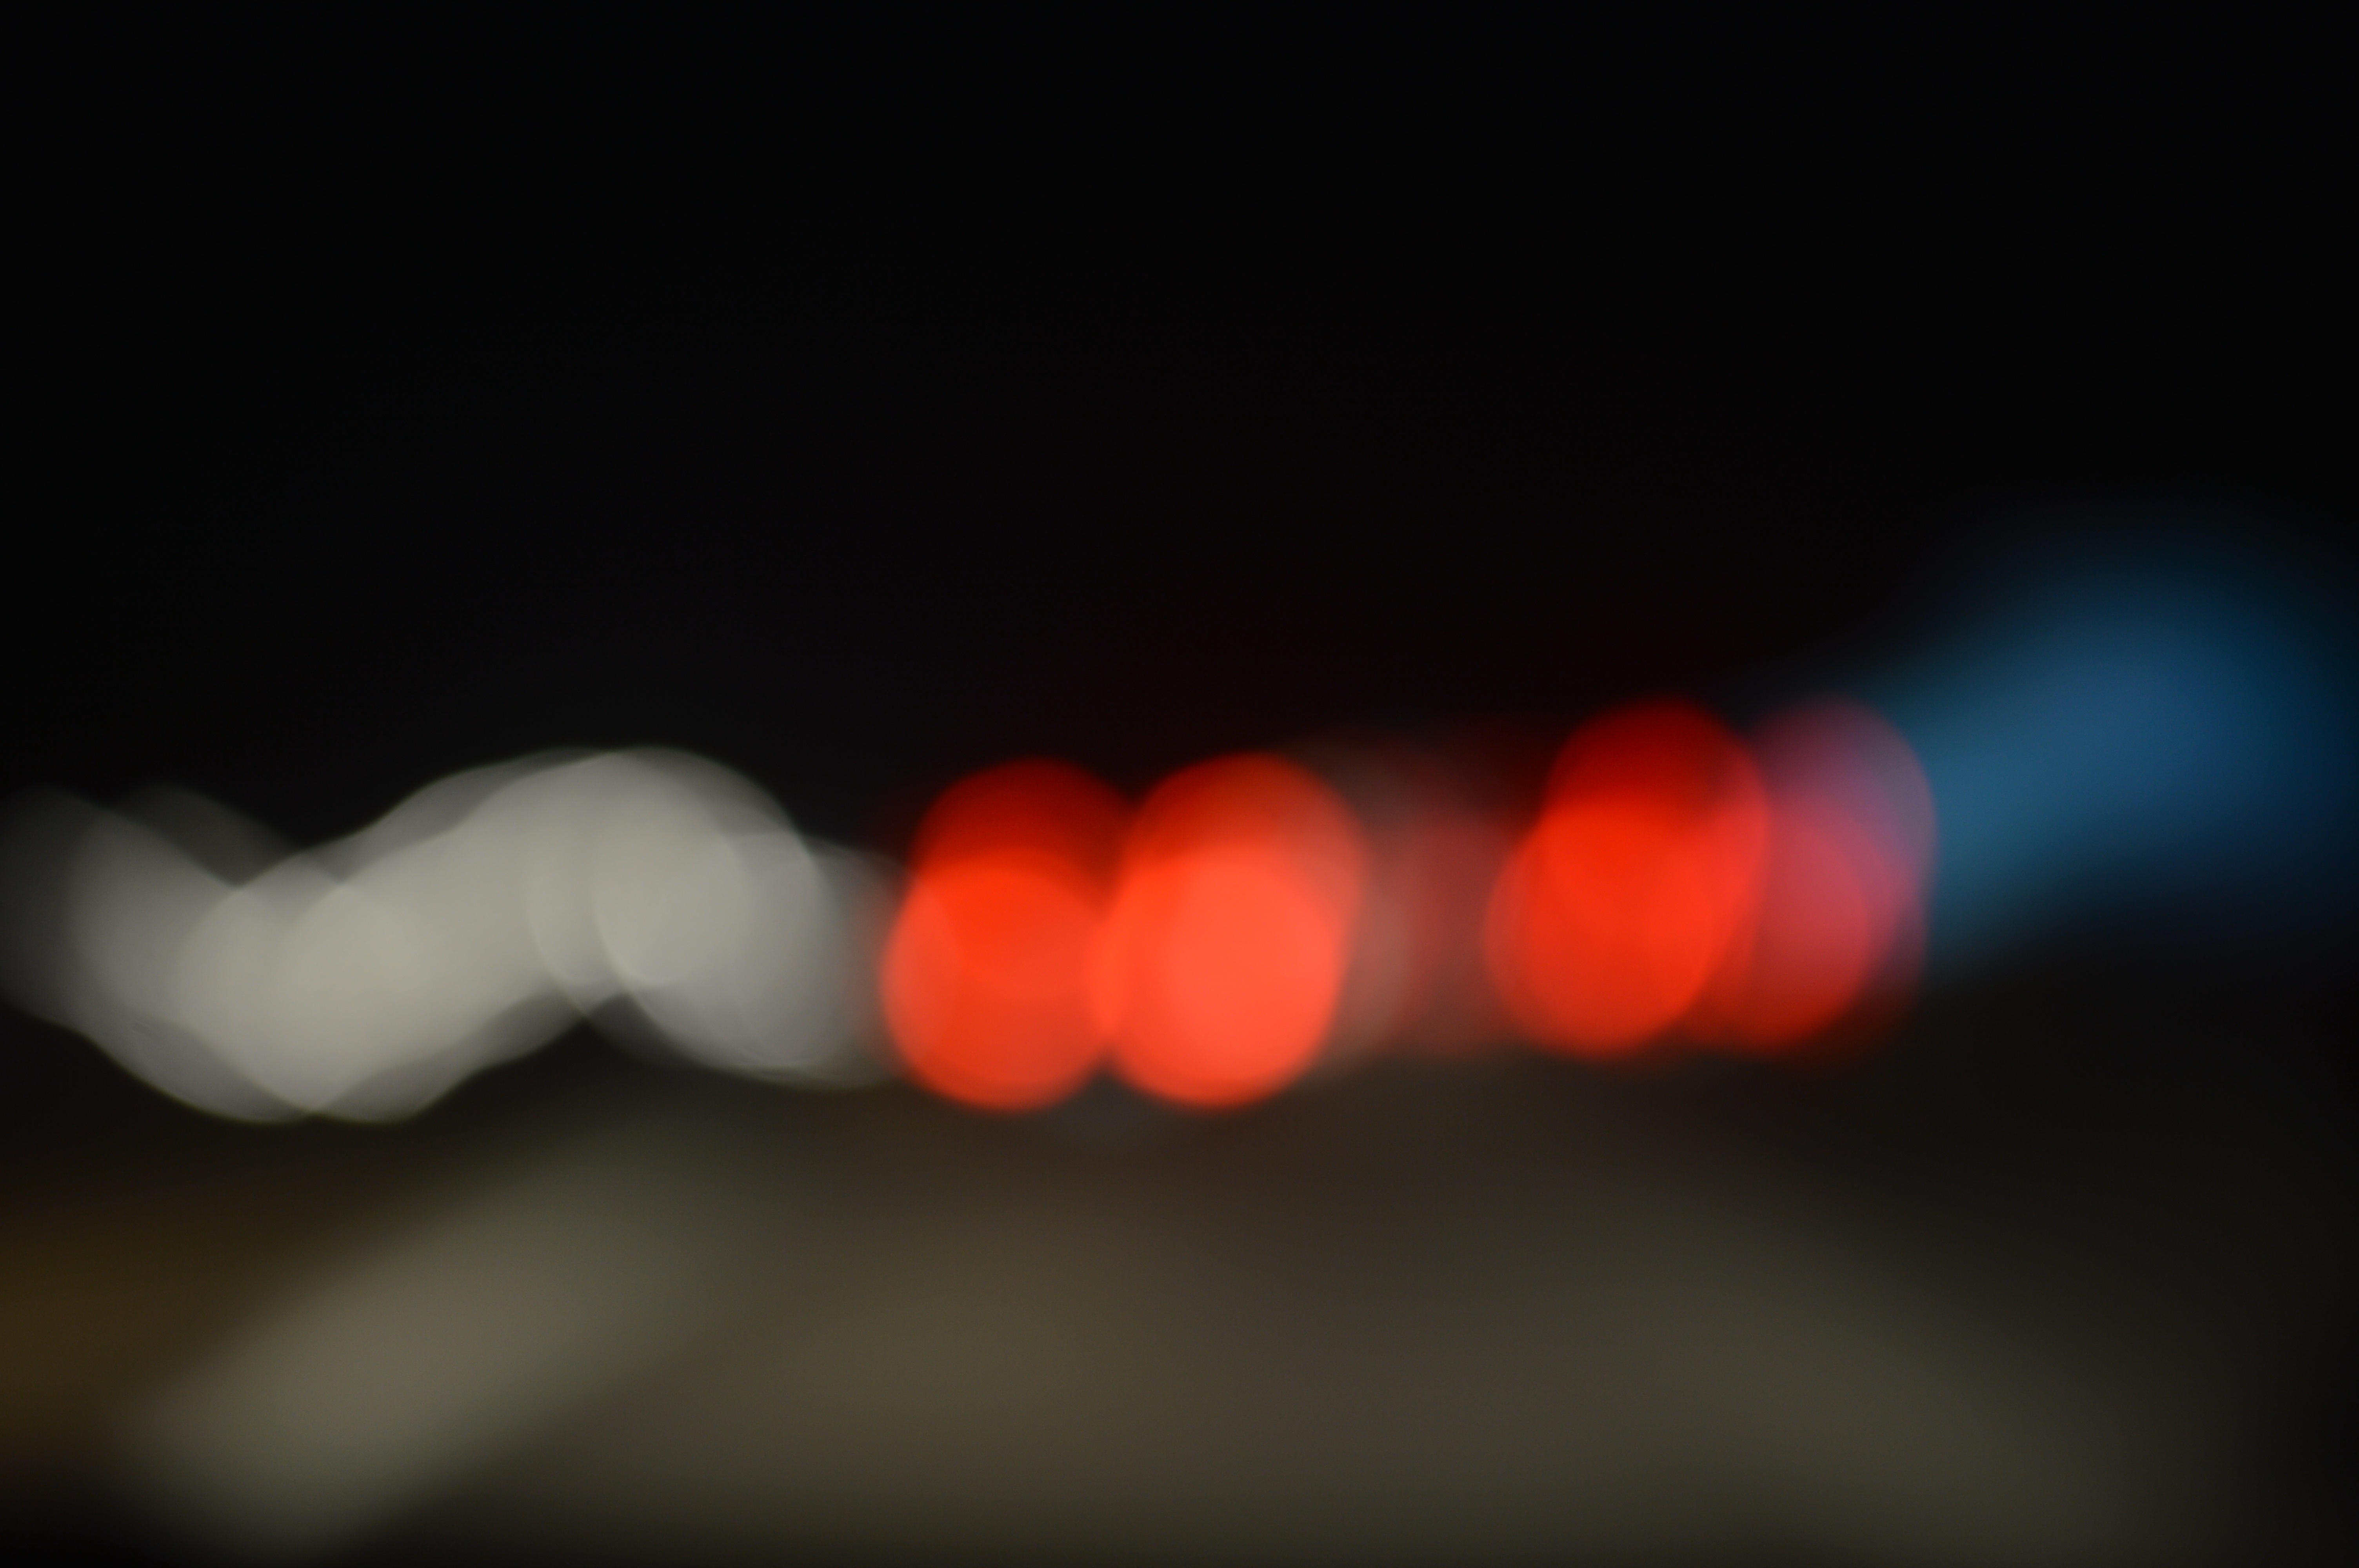
hand, light, night, red, color, darkness, lighting, organ, shape, macro photography, computer wallpaper